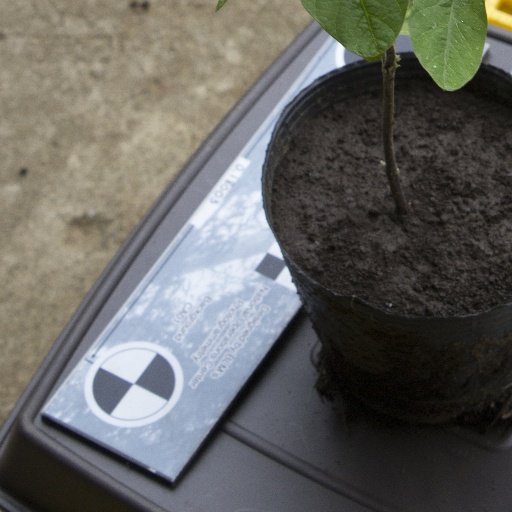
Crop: soybean